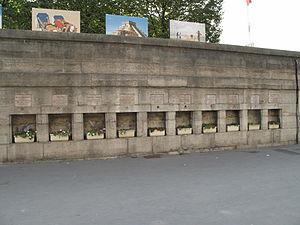
Memorial des soldats et civils morts sur la place de la Concorde pendant les combats de la libération de Paris en août 1944. Rue de Rivoli, Paris 1er arr.
La rue de Rivoli est une voie située dans le 1ᵉʳ arrondissement et le 4ᵉ arrondissement de Paris. Elle fait partie de la grande trouée est-ouest de Paris achevée en 1855 reliant l'axe historique de Paris en direction de La Défense, à la rue Saint-Antoine, prolongée à l'est par la rue du Faubourg-Saint-Antoine et le cours de Vincennes jusqu'au château de Vincennes.
Cet article recense les monuments aux morts du 1ᵉʳ arrondissement de Paris, en France.